Theo Verbey

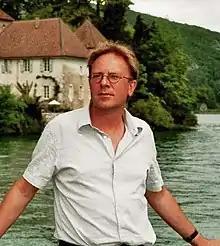
Theo Verbey

Theo Verbey (5 July 1959 – 13 October 2019) was a Dutch composer. His style could be considered to be associated with Postmodern music. Verbey was also orchestrated Alban Berg's Piano Sonata, Op. 1 in 1984 while still a student.